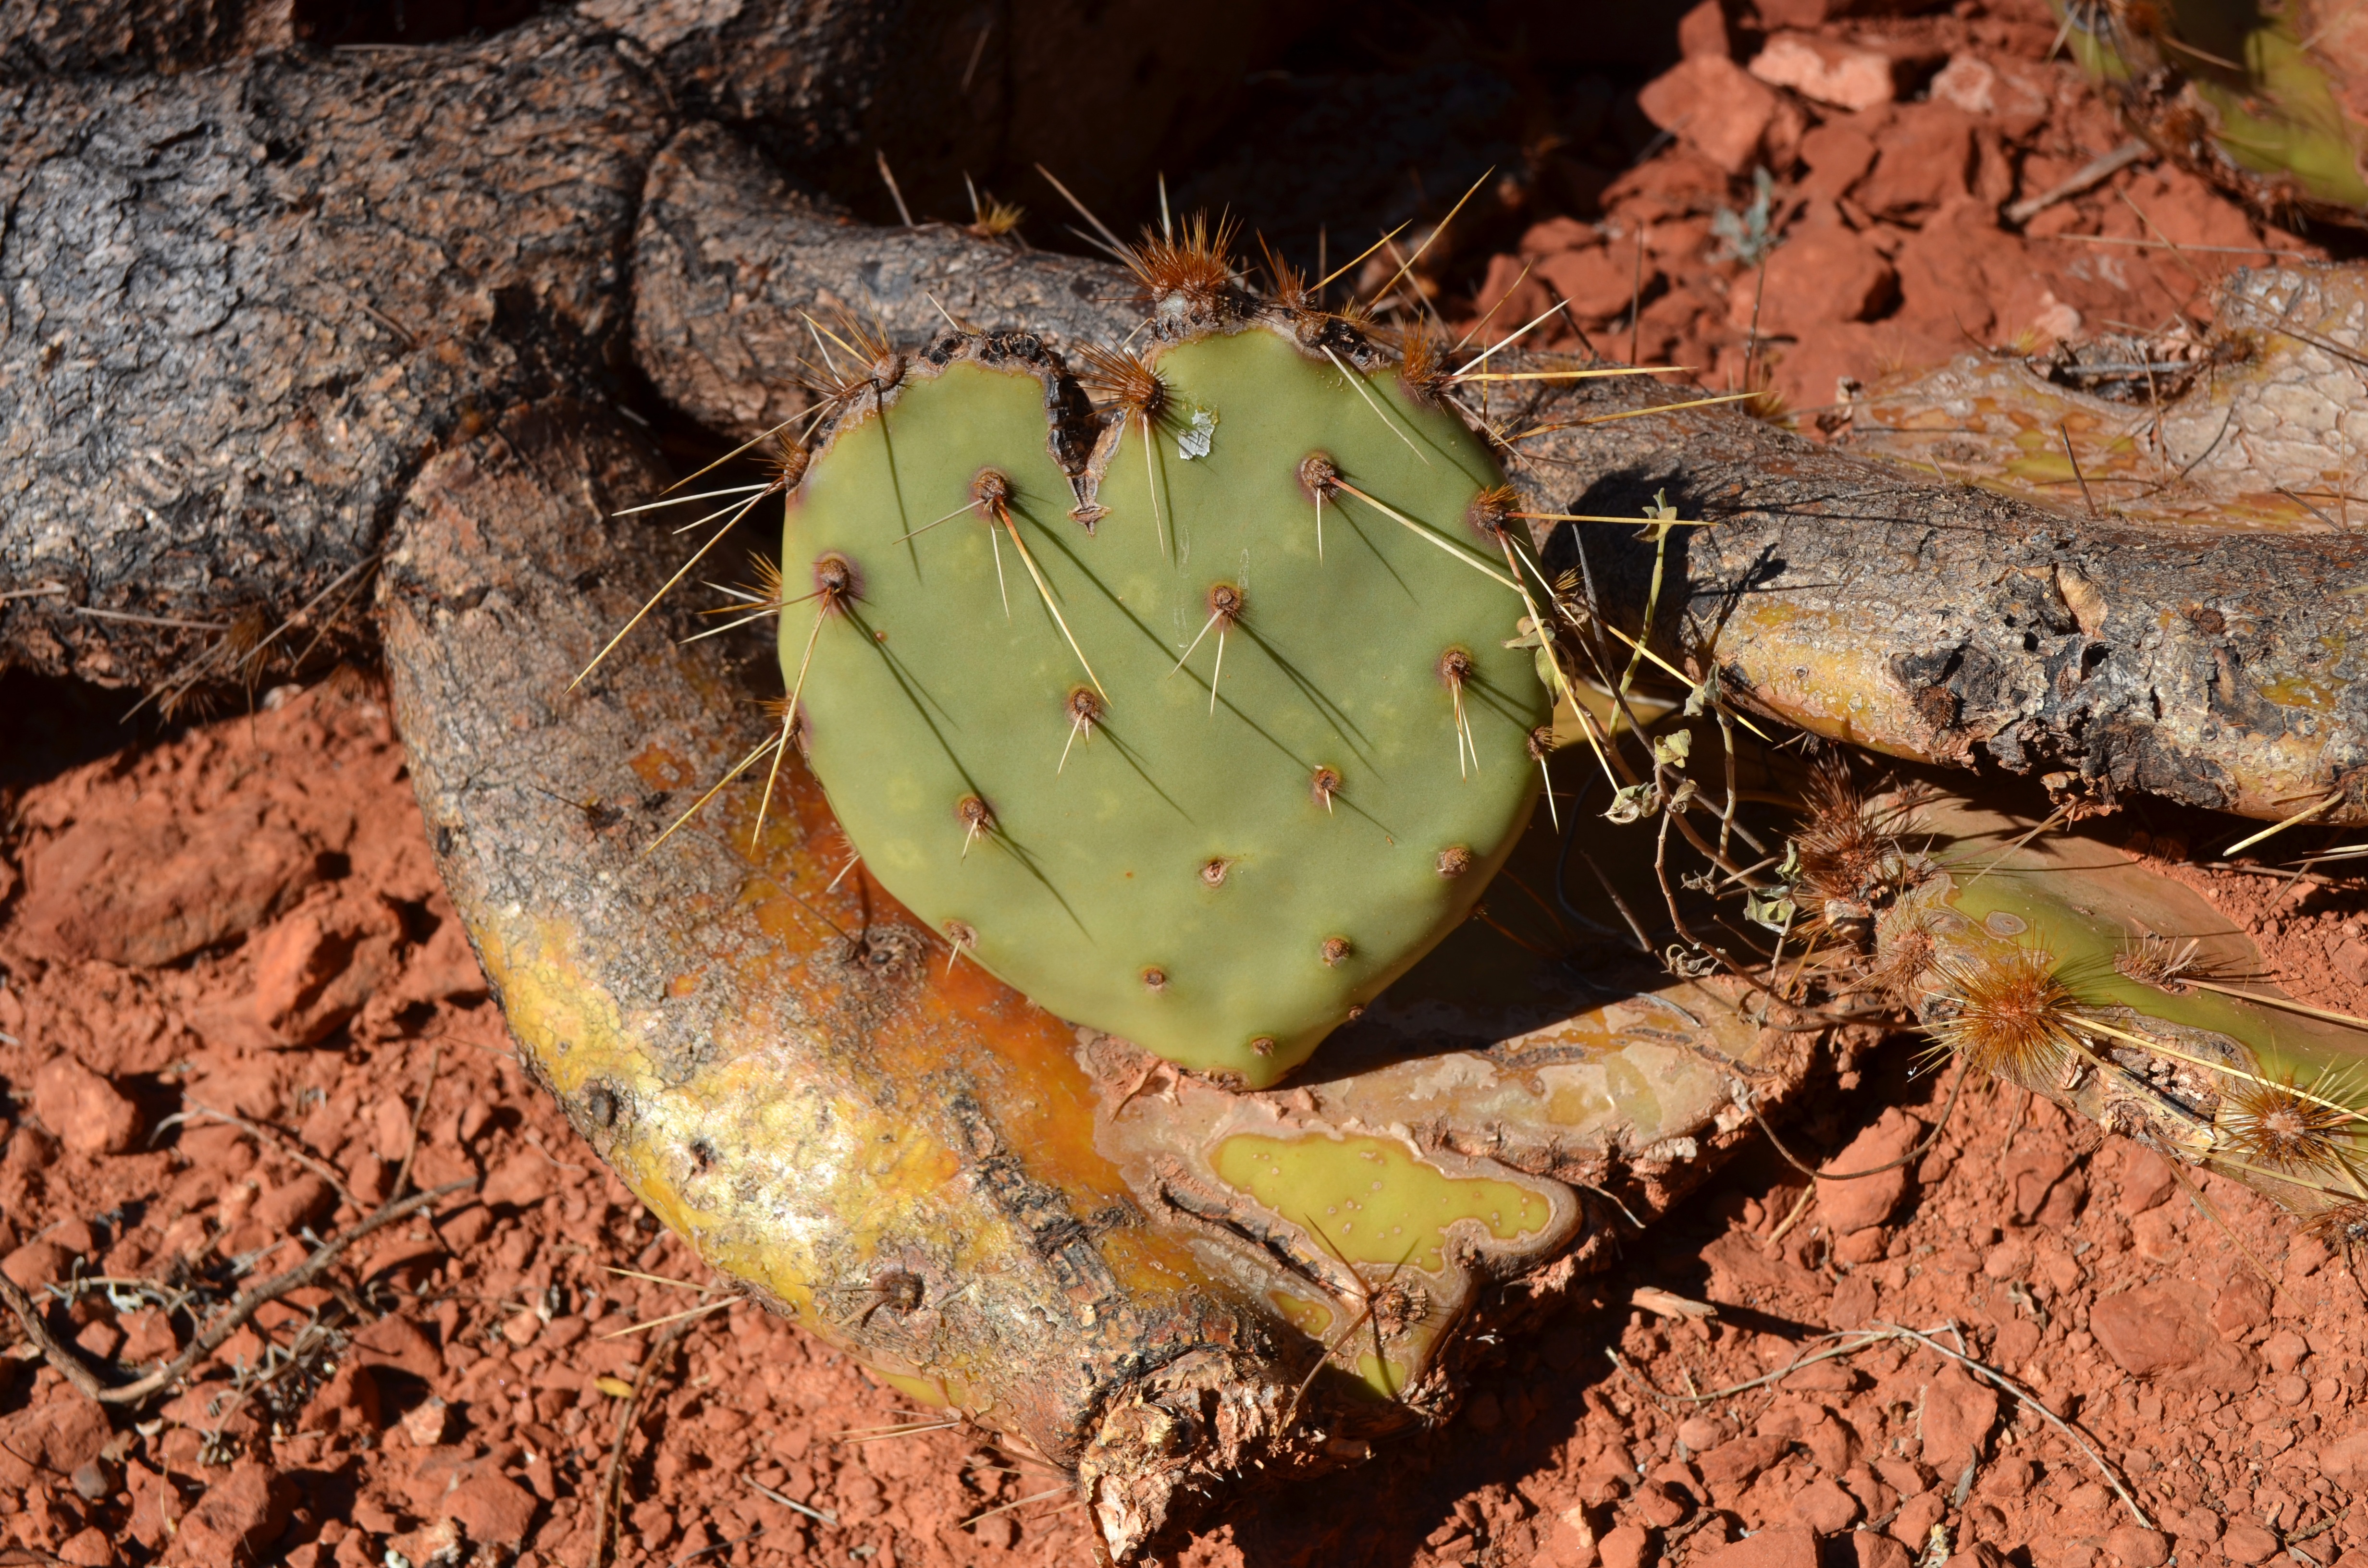
tree, nature, cactus, plant, leaf, desert, flower, love, heart, food, produce, soil, botany, flora, fauna, heart shaped, spur, macro photography, valentine's day, flowering plant, prickly pear, land plant, thorns spines and prickles, hedgehog cactus